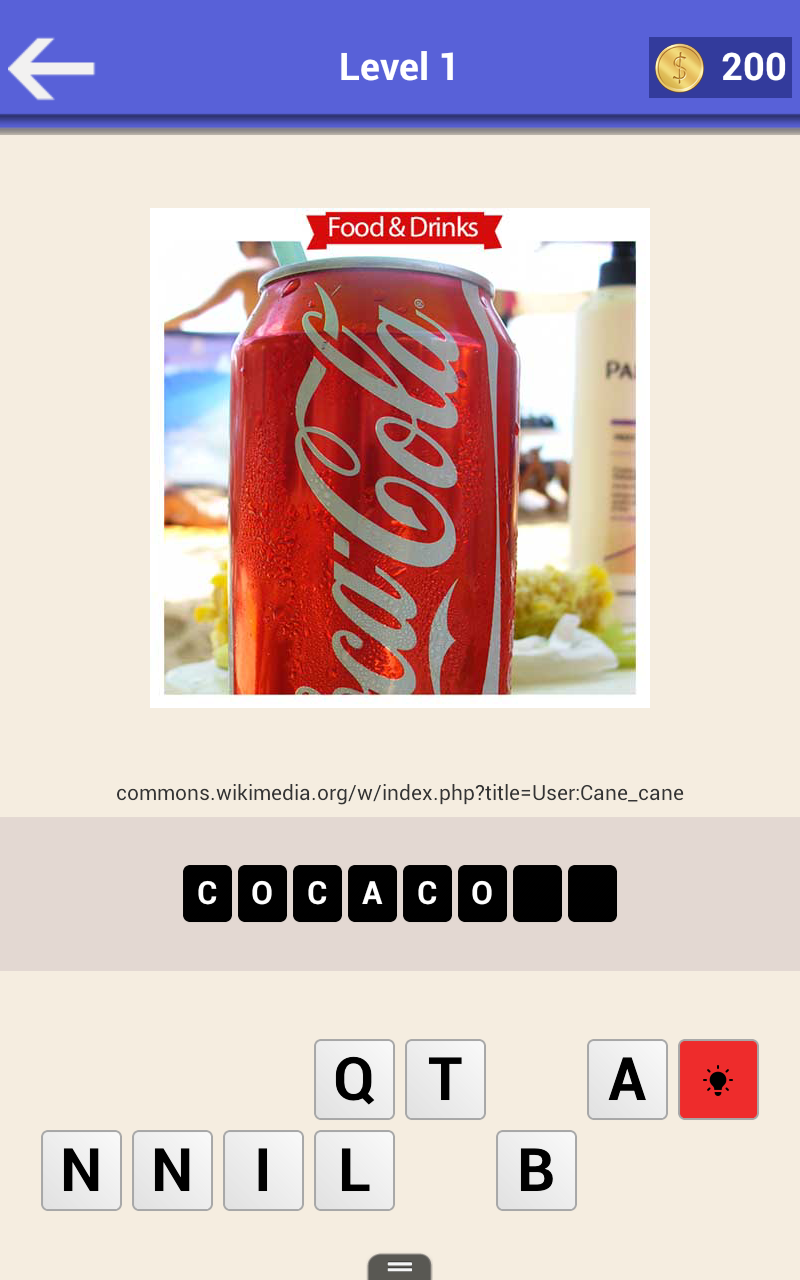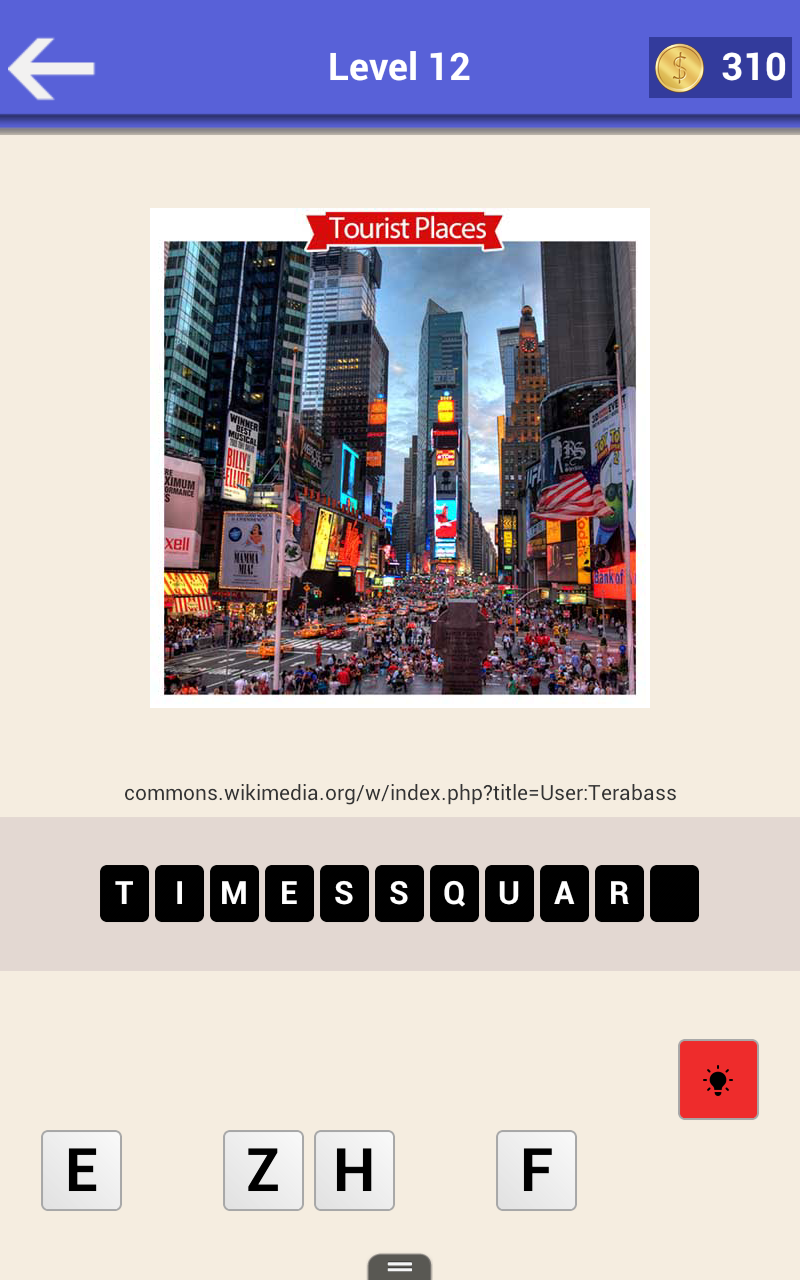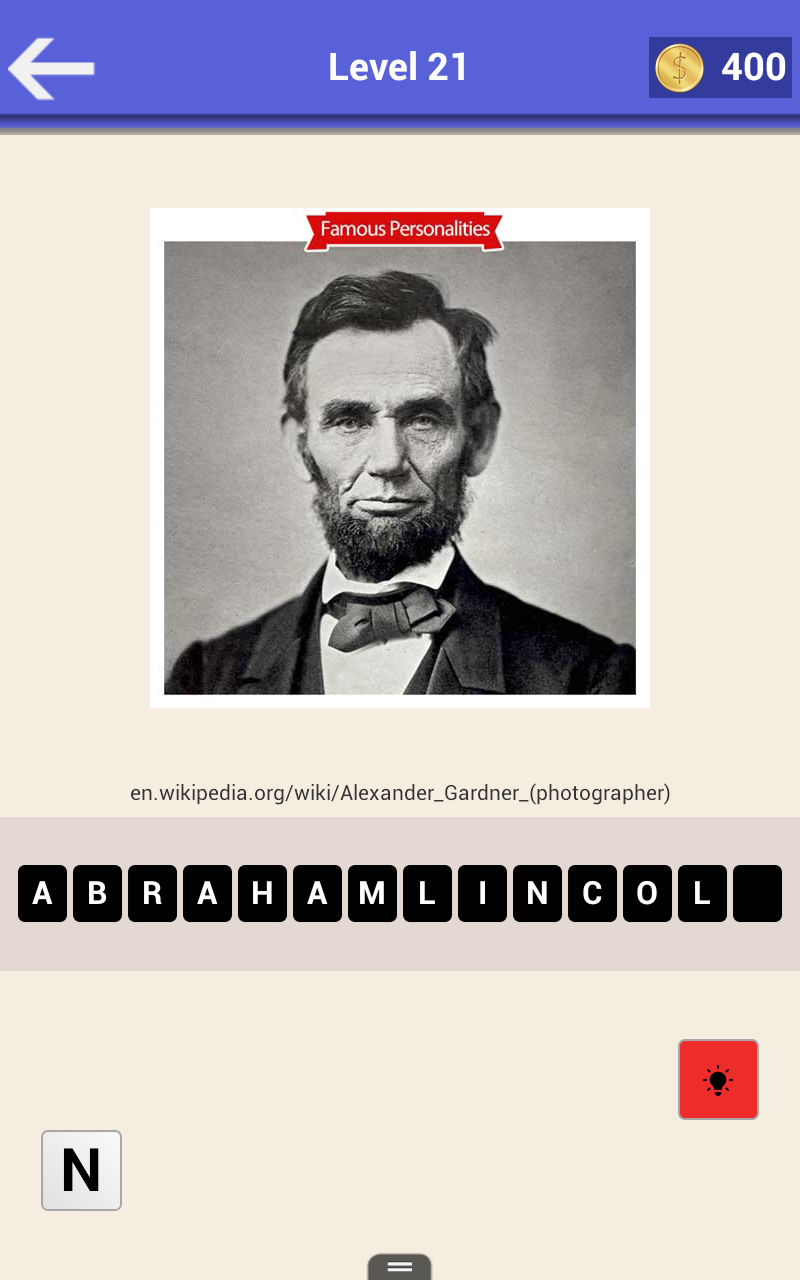
All American Quiz
Category: Appstore for Android
The most complete American Quiz is here. ESPECIALLY BUILT FOR USA!Come and re live the amazing american culture through this awesome quiz. Every thing that has been popular and has trended in USA is available in this complete quiz. Play through and guess the most amazing american celebrities, tourist locations, food items, festivals etc. - Play with friends. See who has better knowledge. - Put your instincts and knowledge to test- If you get stuck, you can always post on Facebook or Twitter for help.Play now and be the complete American!
Features: Easy to play and loads of fun | Build for America | Levels updated frequently | Relive everything amazing about USA | Perfect to play with family and friends